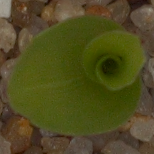
Label: maize